Motif (textile arts)

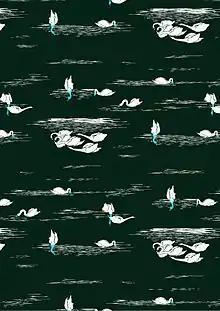
Motif textile réalisé sur Illustrator CS6 en 2016 par Claire Laurent (France)

In the textile arts, a motif (also called a block or square) is a smaller element in a much larger work. In knitting and crochet, motifs are made one at a time and joined together to create larger works such as afghan blankets or shawls. An example of a motif is the granny square. Motifs may be varied or rotated for contrast and variety, or to create new shapes, as with quilt blocks in quilts and quilting. Contrast with motif-less crazy quilting.